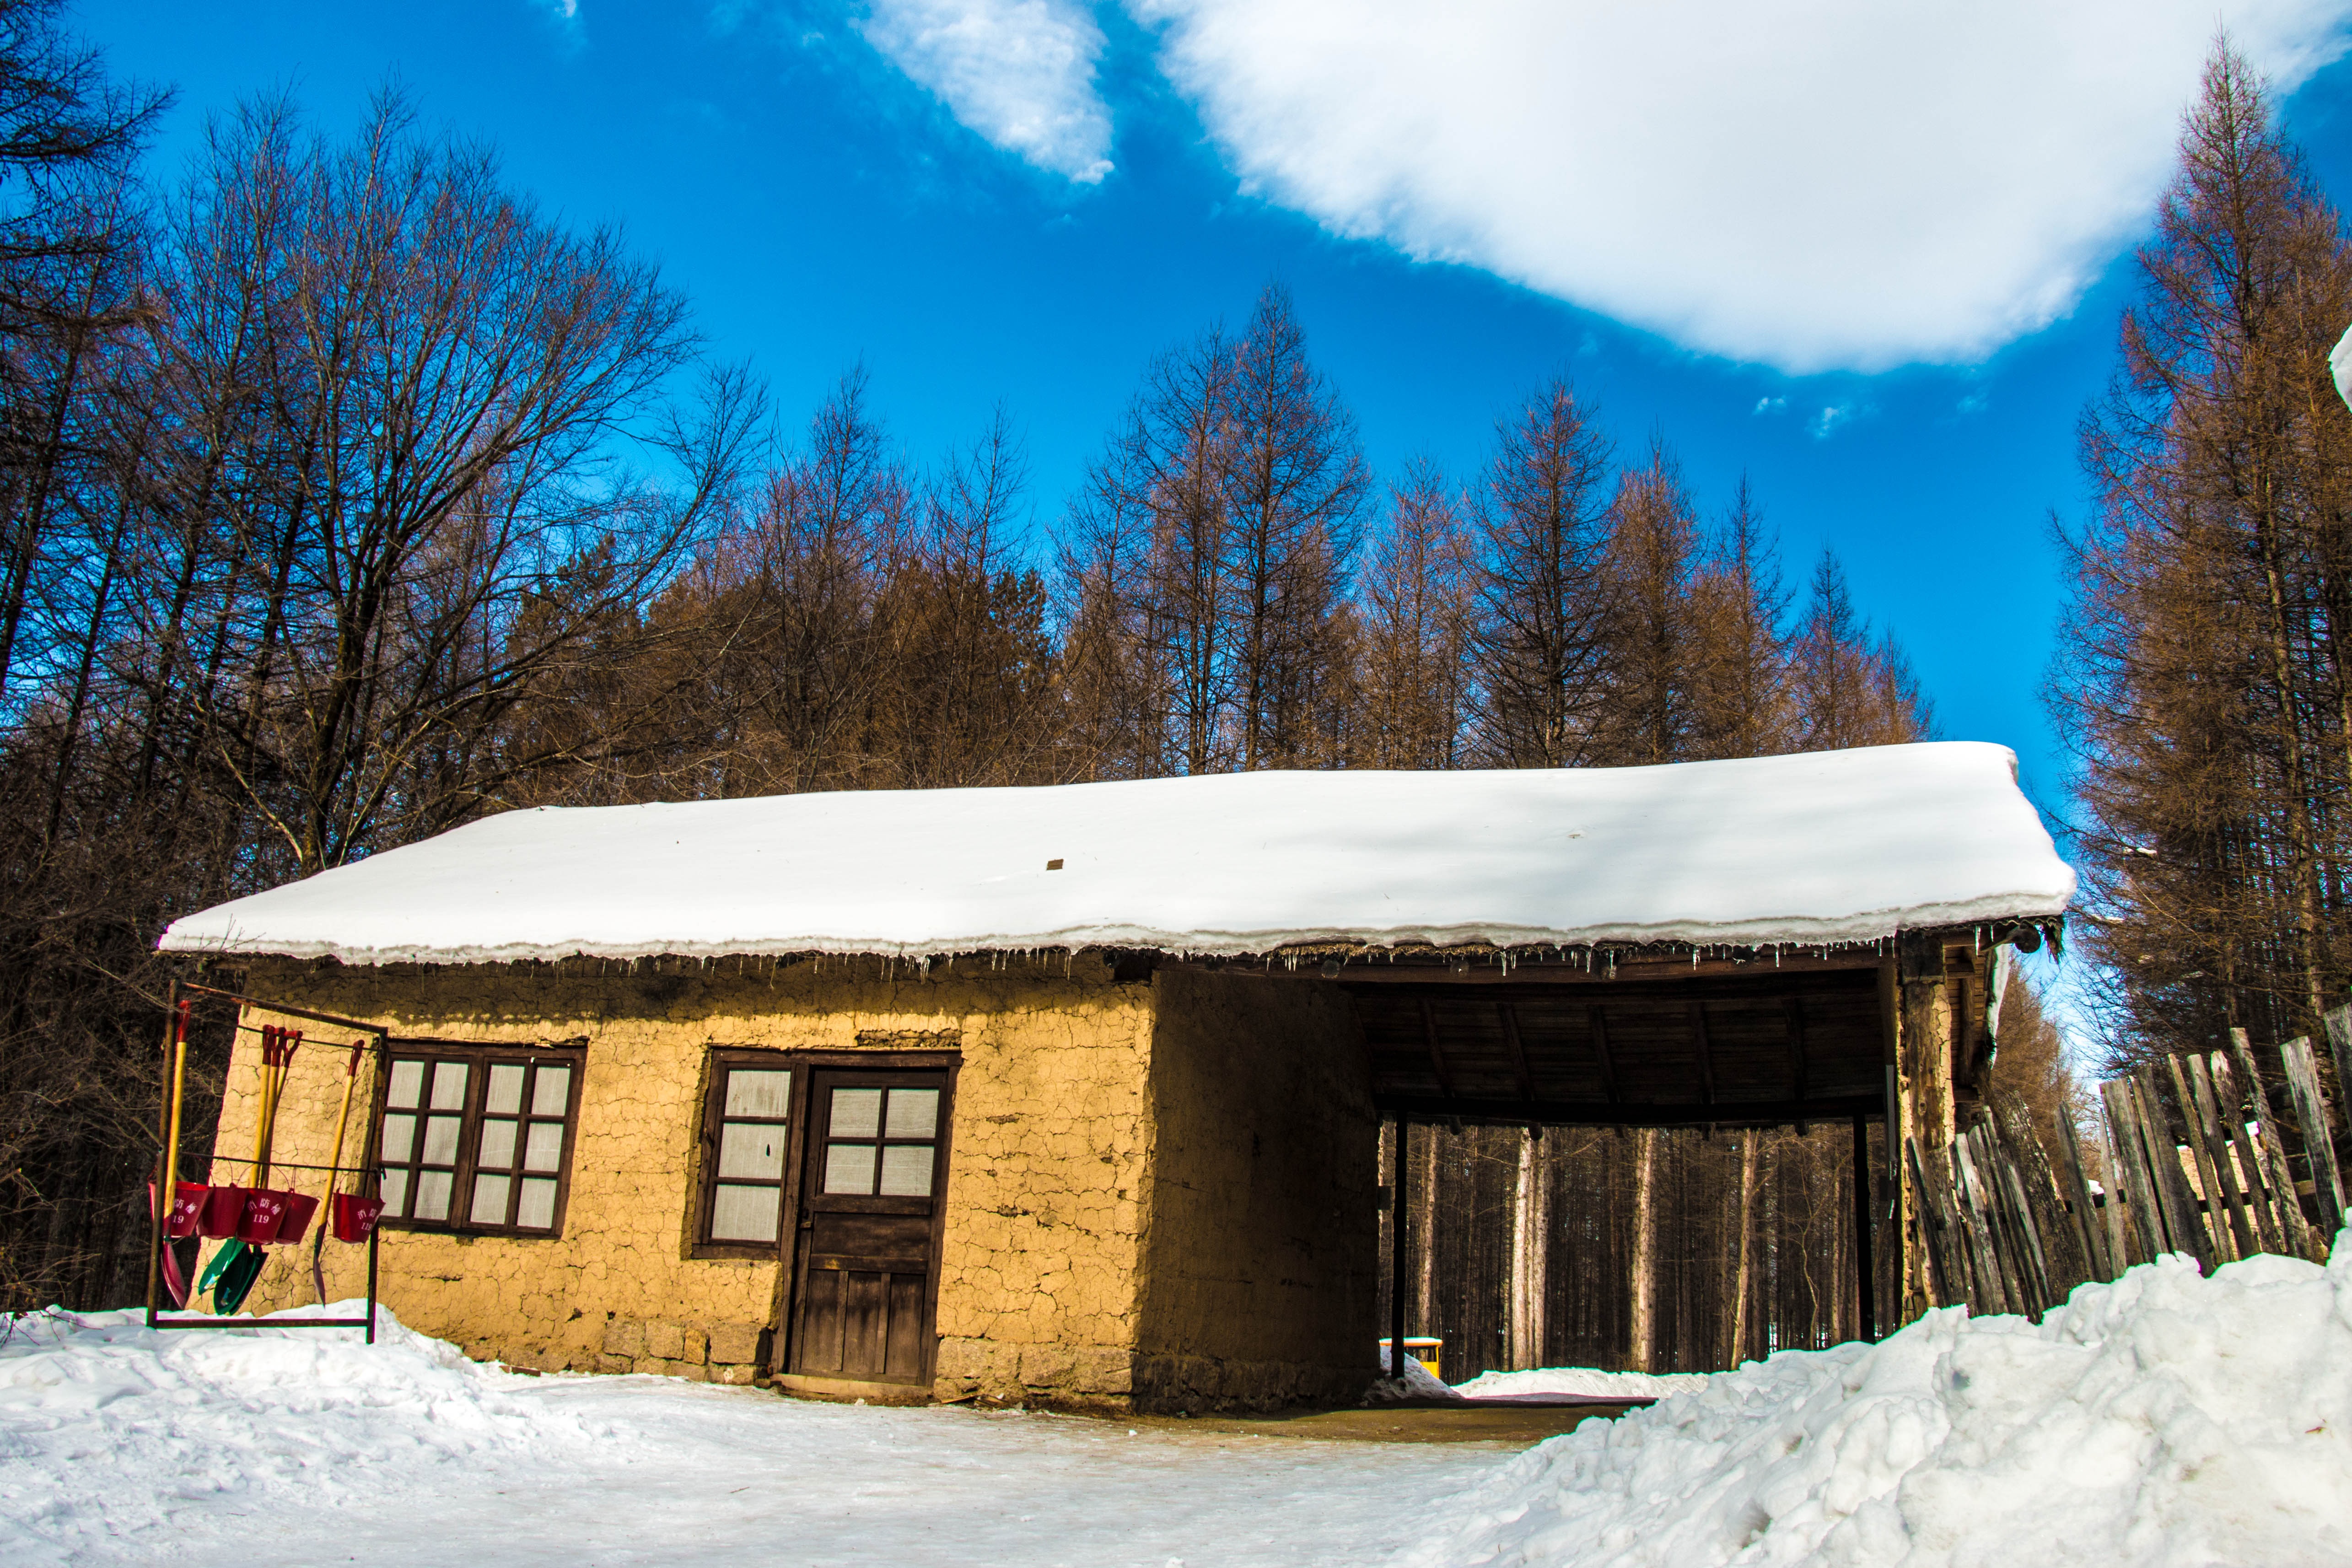
mountain, snow, winter, sunshine, white, house, home, mountain range, hut, cabin, weather, season, log cabin, rural area, jiapigou, sesson, sugar house